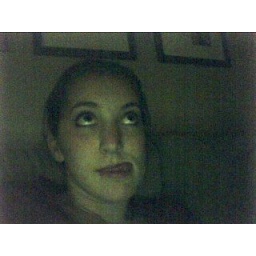
i am sitting on the couch in the middle of the three boys while they play madden on the xbox